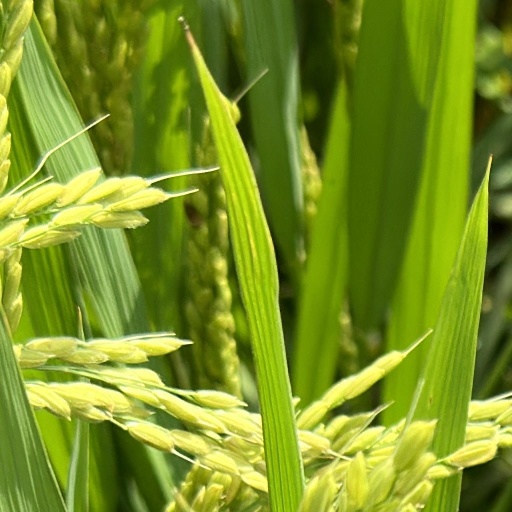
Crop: rice